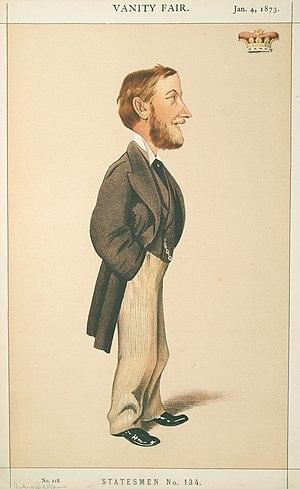
William Amelius Aubrey de Vere Beauclerk, 10ᵉ duc de Saint-Albans, PC DL, titré comte de Burford jusqu'en 1849, est un politicien britannique Libéral de l'Époque victorienne.